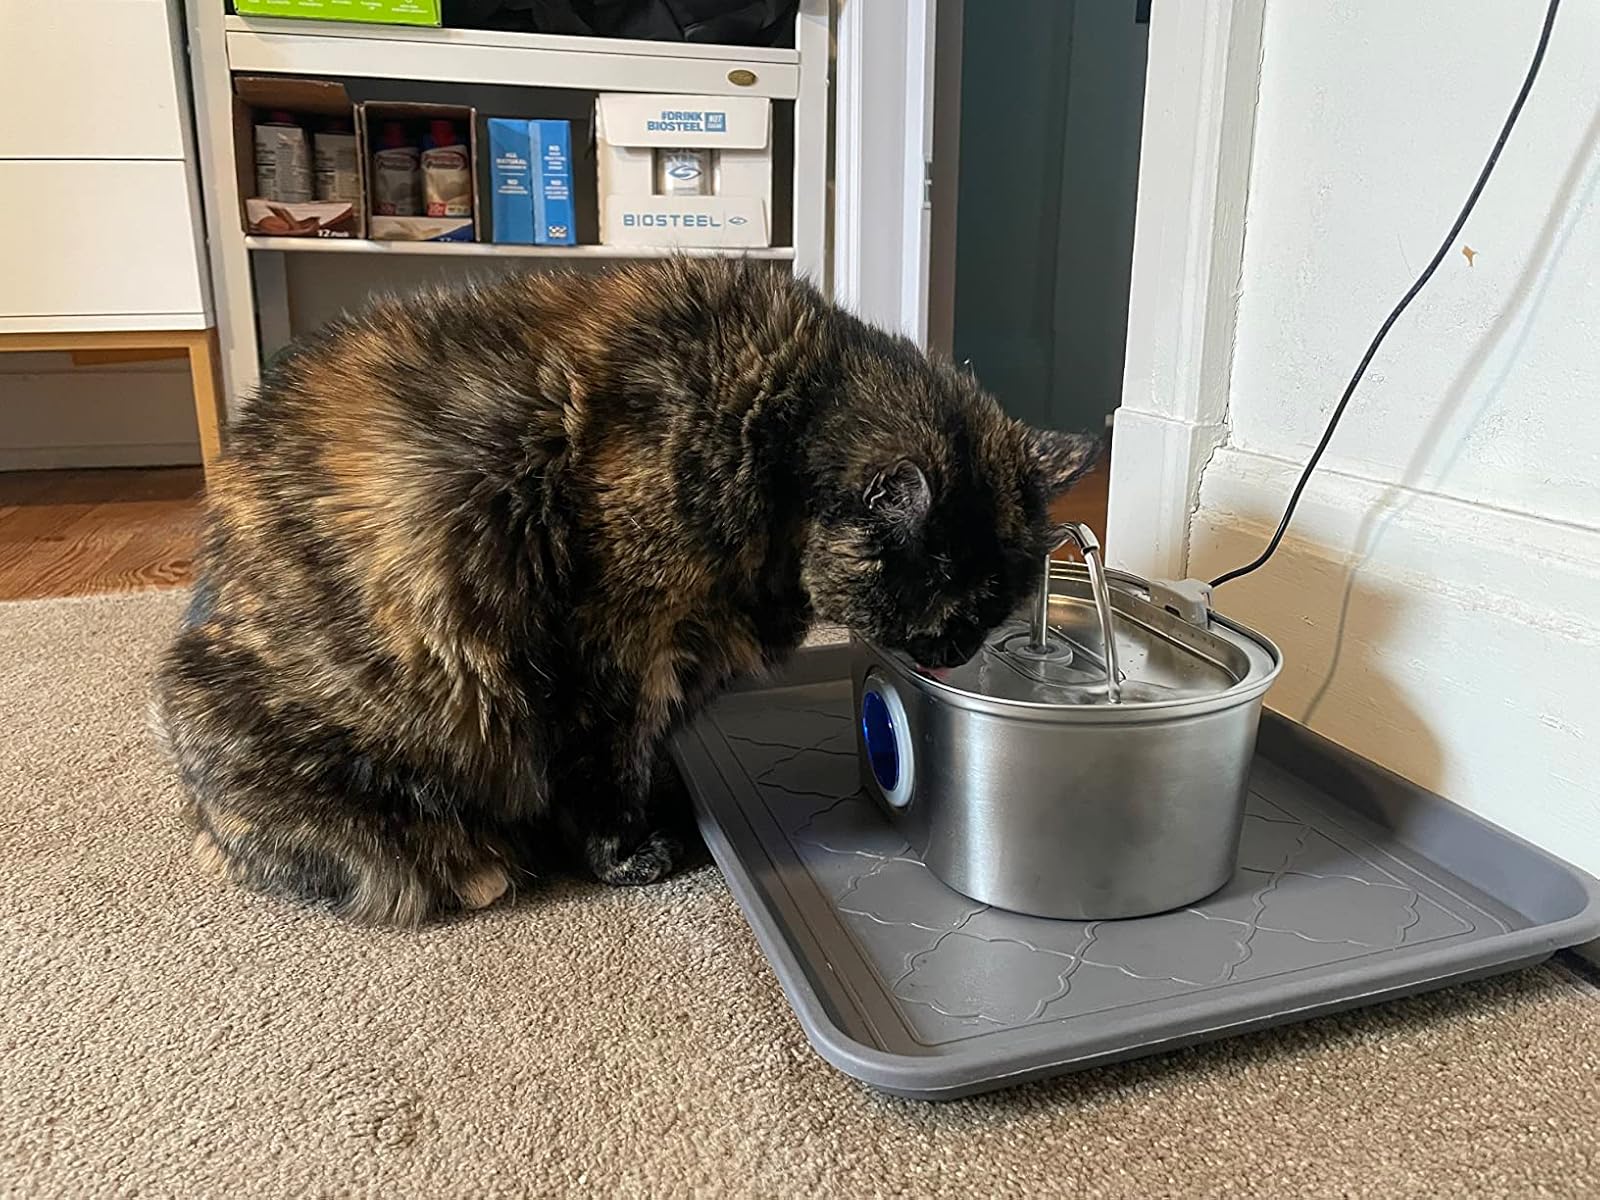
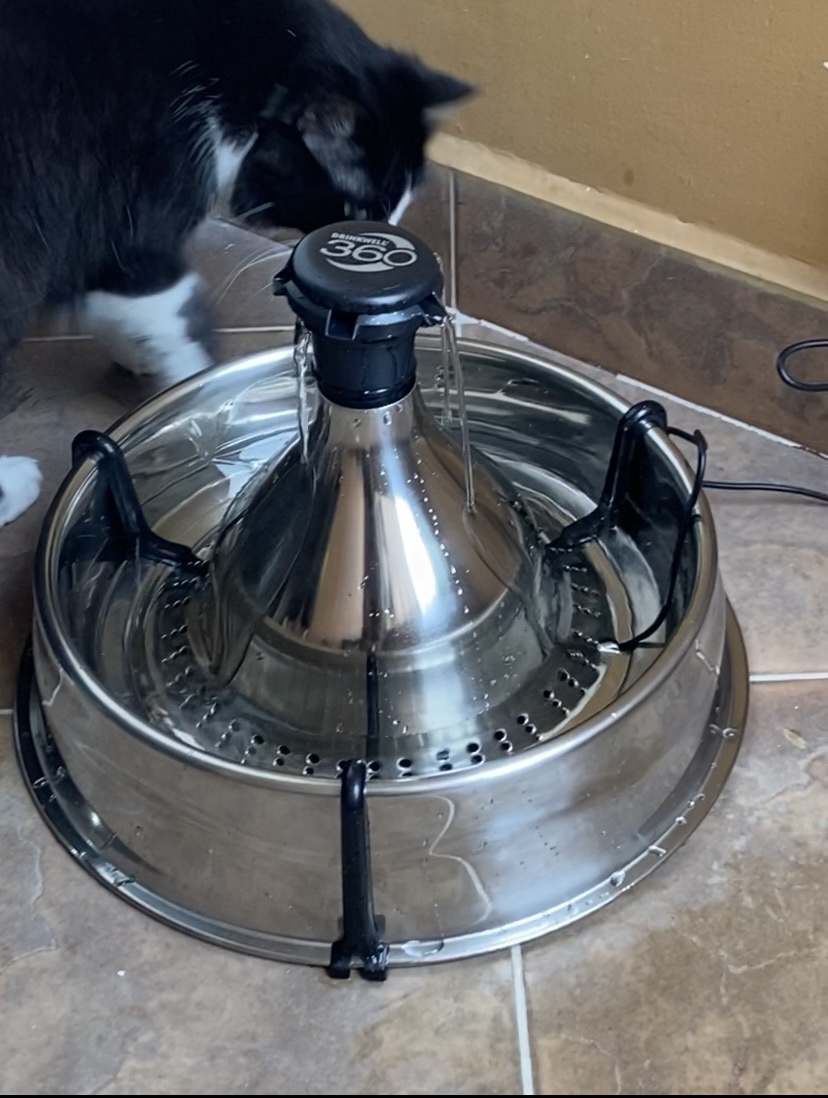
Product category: items_bowl
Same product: no